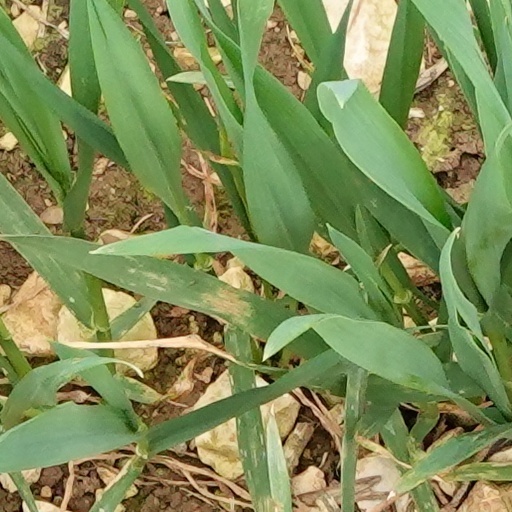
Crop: wheat